Typhoons Louise and Marge

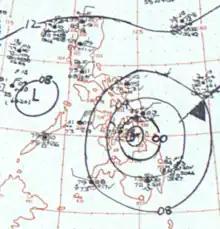
Contour map of air pressures near the typhoon over the Philippines

In its summary of 1964 typhoons published in the annual "Climatological Data" report, the United States Weather Bureau wrote that Louise "was one of the most destructive storms to hit the central Philippines in years." The death toll reached at least 576 and was accompanied by numerous displaced, injured, or missing persons. Reuters reported that as many as 300,000 people were left homeless, while the Philippine government indicated that 286,870 people were left homeless and estimated that 157,000 families were affected by the storm. The Philippine Red Cross enumerated 631 fatalities, 69 injured, 157 missing, and 376,235 displaced persons. The typhoon wrought widespread damage, valued in the millions in Philippine pesos, to crops and public infrastructure. Communications were undermined in the typhoon. Louise traversed at least thirteen Philippine provinces. Winds as high as battered the provinces of Agusan, Bohol, Leyte, Surigao del Norte, and Negros Island. Surigao del Norte was hardest hit among them; at least 100 people were killed and an estimated 100,000 people were displaced by the storm in the province. These casualty figures were reported by a local police commander and later the Philippine Constabulary. At least 312 deaths occurred in Surigao, Surigao del Norte, where damage was estimated by Governor Constantino Navarro at around US$12.5 million; a village in the city reported over 100 fatalities and the loss of all buildings. Bacolod on Negros Island reported ten deaths and additional injuries. A tornado razed a chapel, killing the chapel minister and his family. A village leader in Negros Island gave of the following description of the destruction to a Philippine news service, as reported by The Canadian Press: